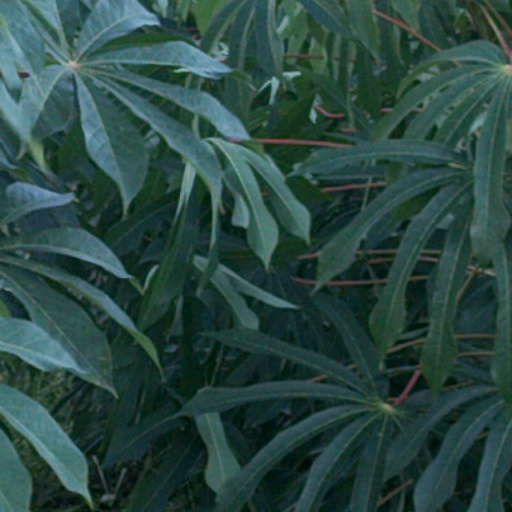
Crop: cassava